Arnold Keppel, 8th Earl of Albemarle

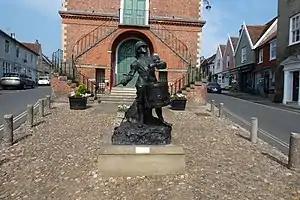
Statue "Drums of the Fore and Aft" at Woodbridge, Suffolk, attributed to the Earl.

He is credited with sculpting the statue of the two drummer boys from Rudyard Kipling's story "The Drums of the Fore and Aft" that now stands in Woodbridge, Suffolk.